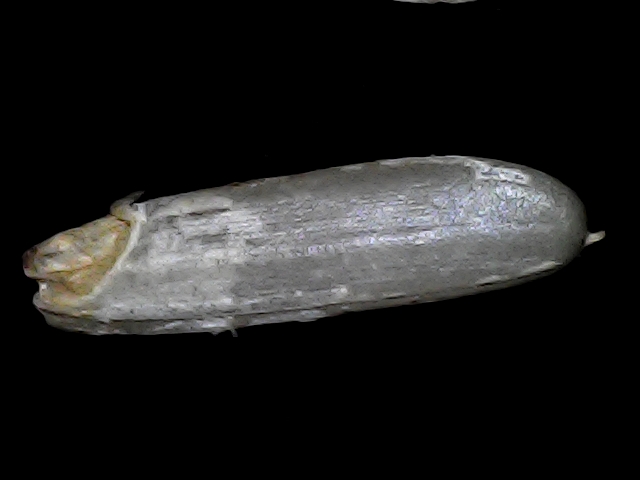
Rice variety: BRRI102